Best kept village

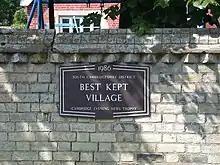
A Best Kept Village plaque in Harlton, Cambridgeshire

A best kept village is a village that has won one of the annual county competitions in the United Kingdom for its tidiness, appropriateness, and typicality. The competitions have been nationally organized by the Campaign to Protect Rural England (CPRE) since the early 1970s.